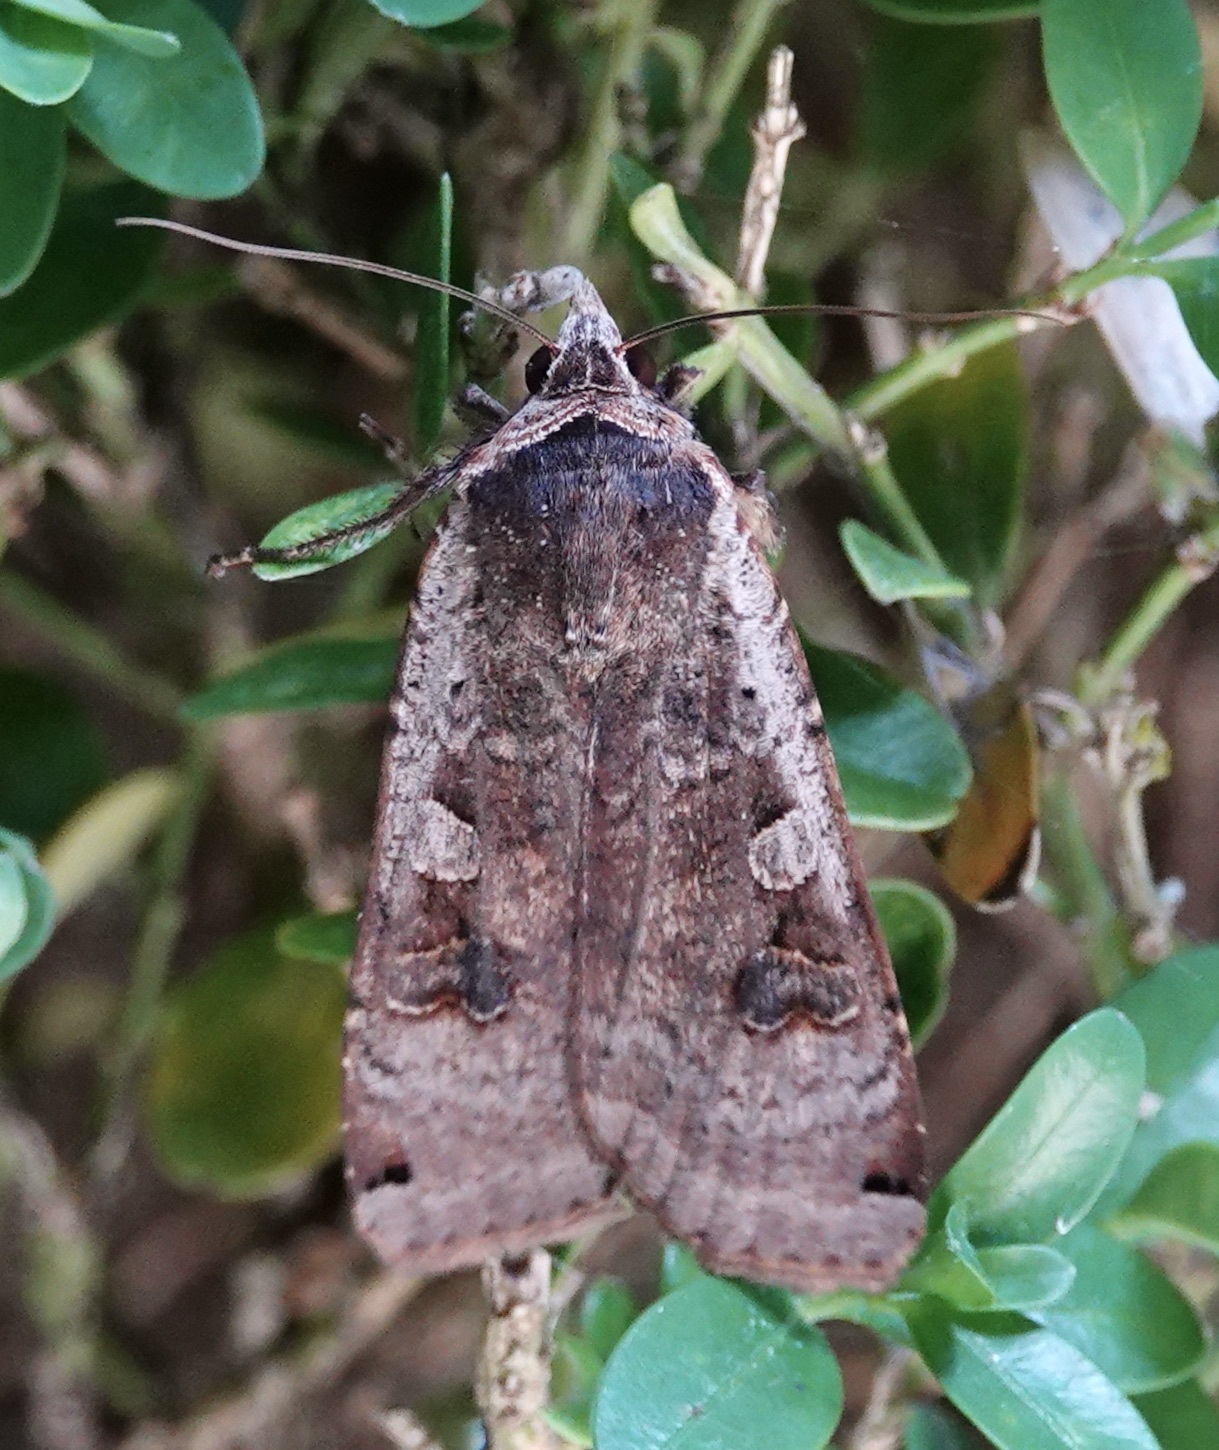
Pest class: cutworms